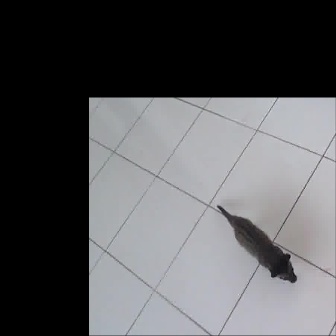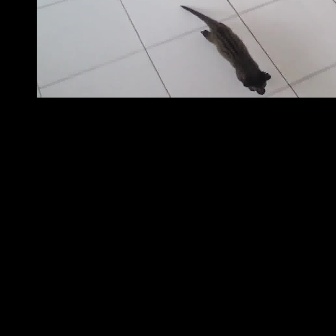
  Please identify the target specified by the bounding box [216,203,296,283] in the first image and locate it in the second image. Return the coordinates in [x_min,y_min,x_max,y_max] format.
Answer: [180,4,270,94]